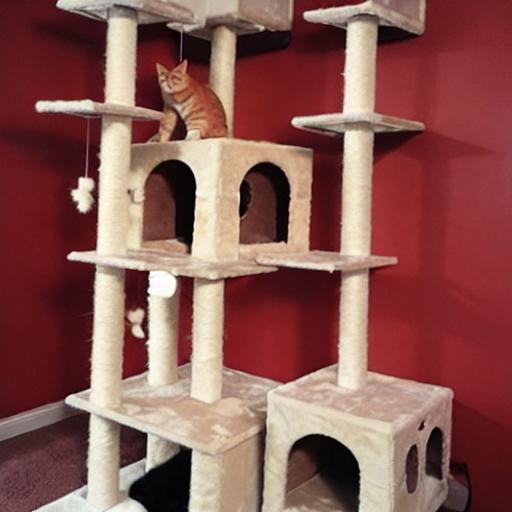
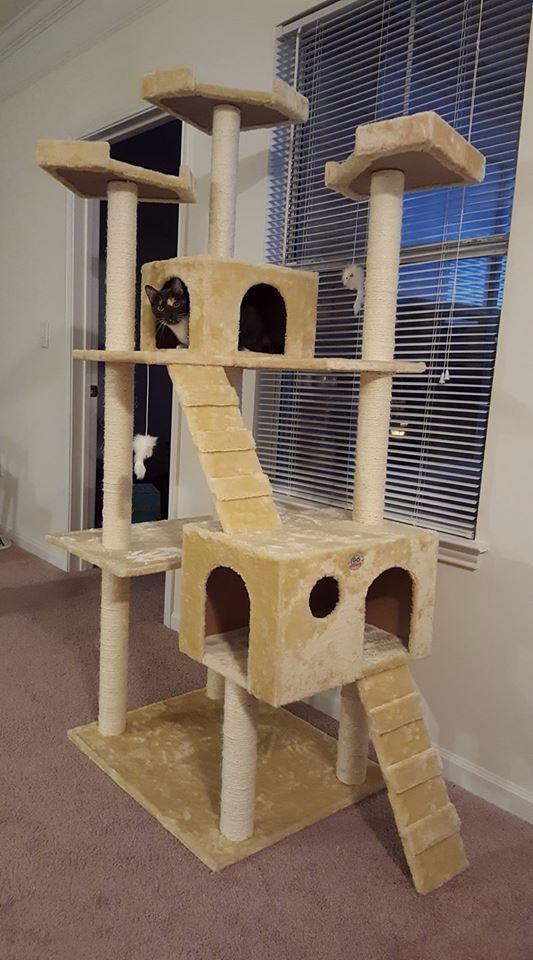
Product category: items_cat tree
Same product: no